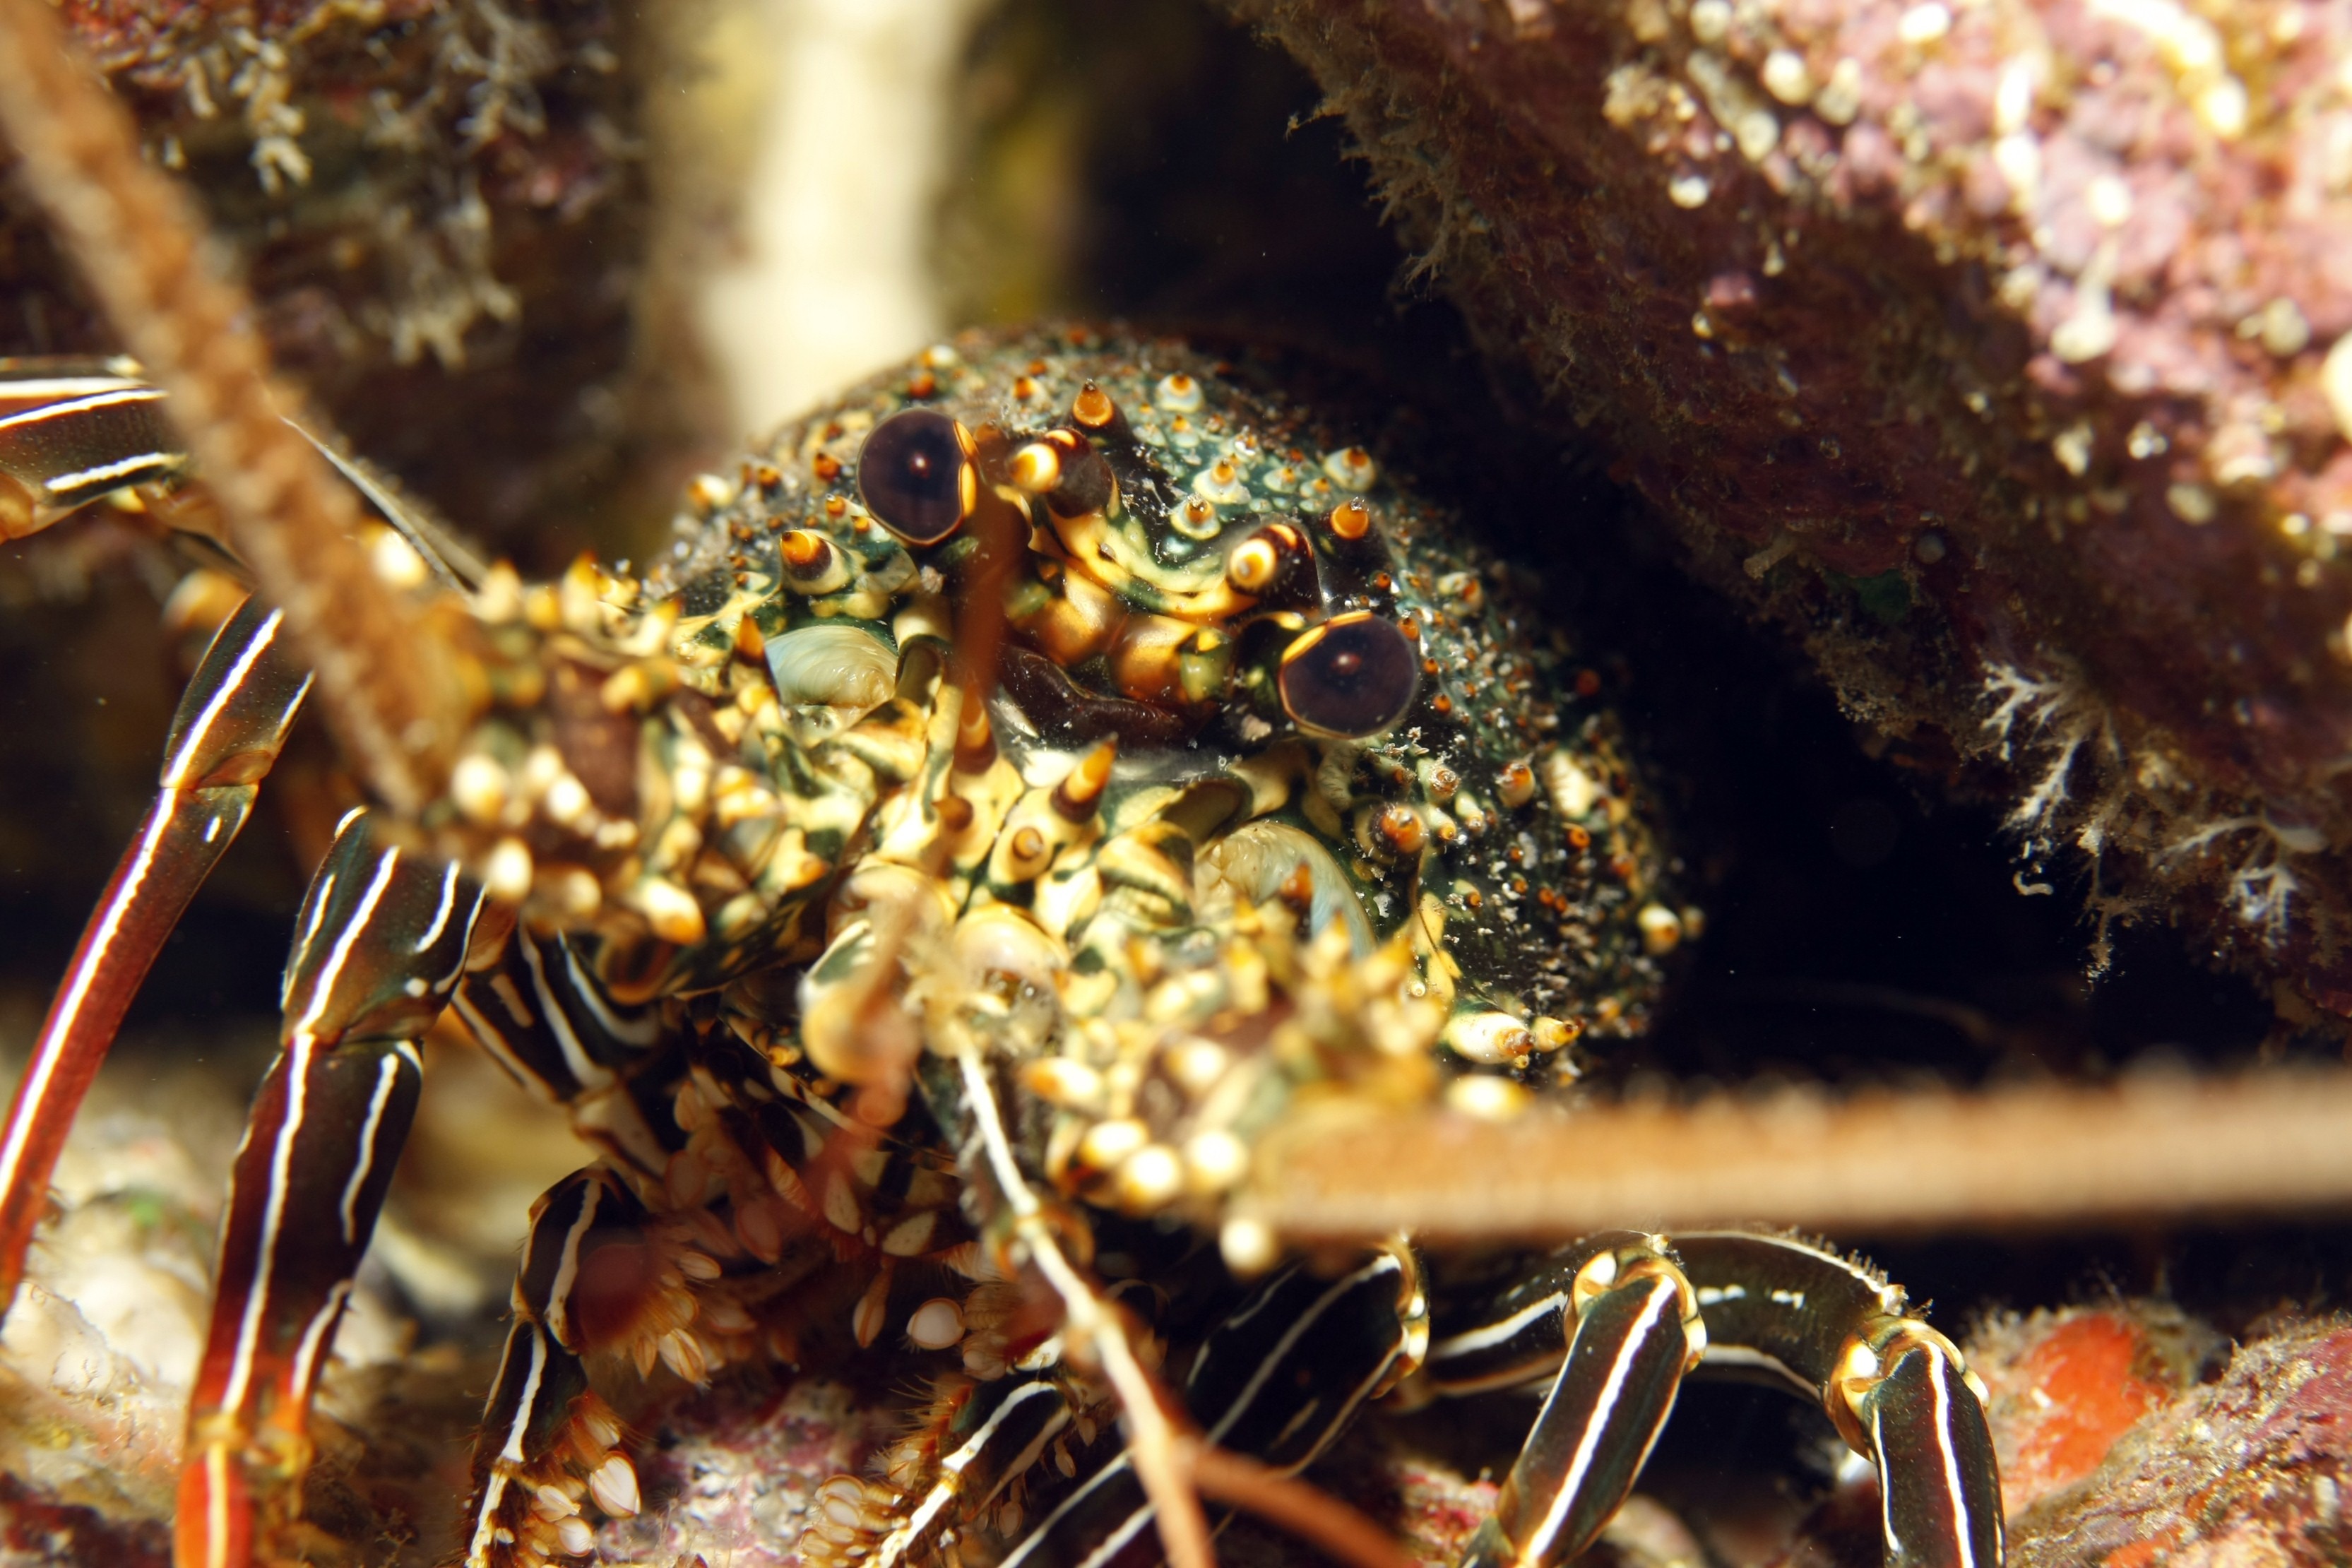
sea, ocean, photography, animal, wildlife, underwater, food, insect, biology, seafood, fauna, crab, invertebrate, marine life, close up, crustacean, macro photography, arthropod, marine biology, membrane winged insect, decapoda, spiny lobster